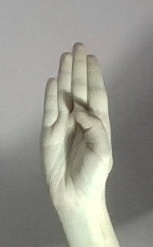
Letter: kaaf